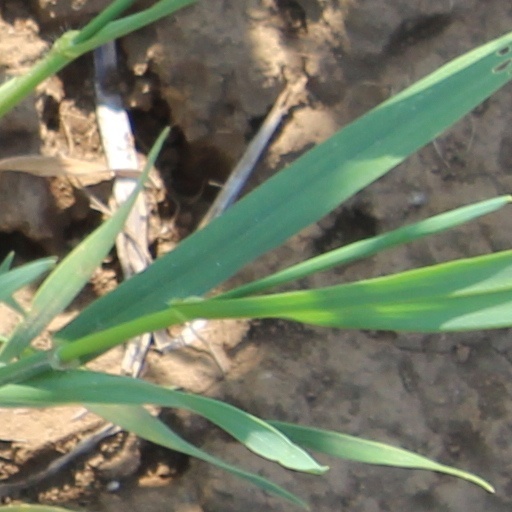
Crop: wheat